Lawrenceville Street Historic District

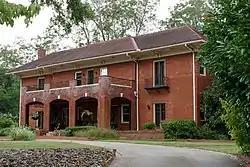
This is the 1916 Turner House

The Lawrenceville Street Historic District, in McDonough, Georgia, is a historic district which was listed on the National Register of Historic Places in 2009. It included 27 contributing buildings and a contributing structure.